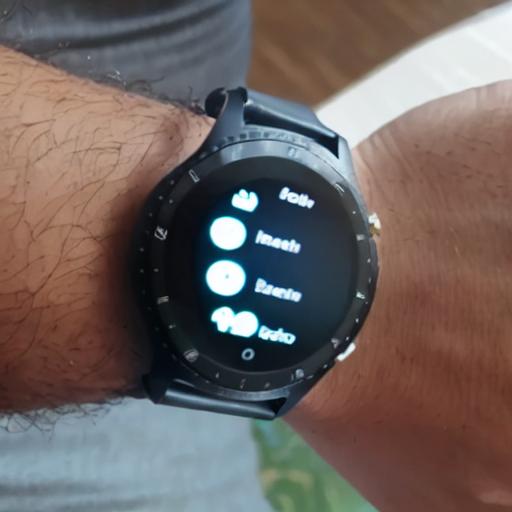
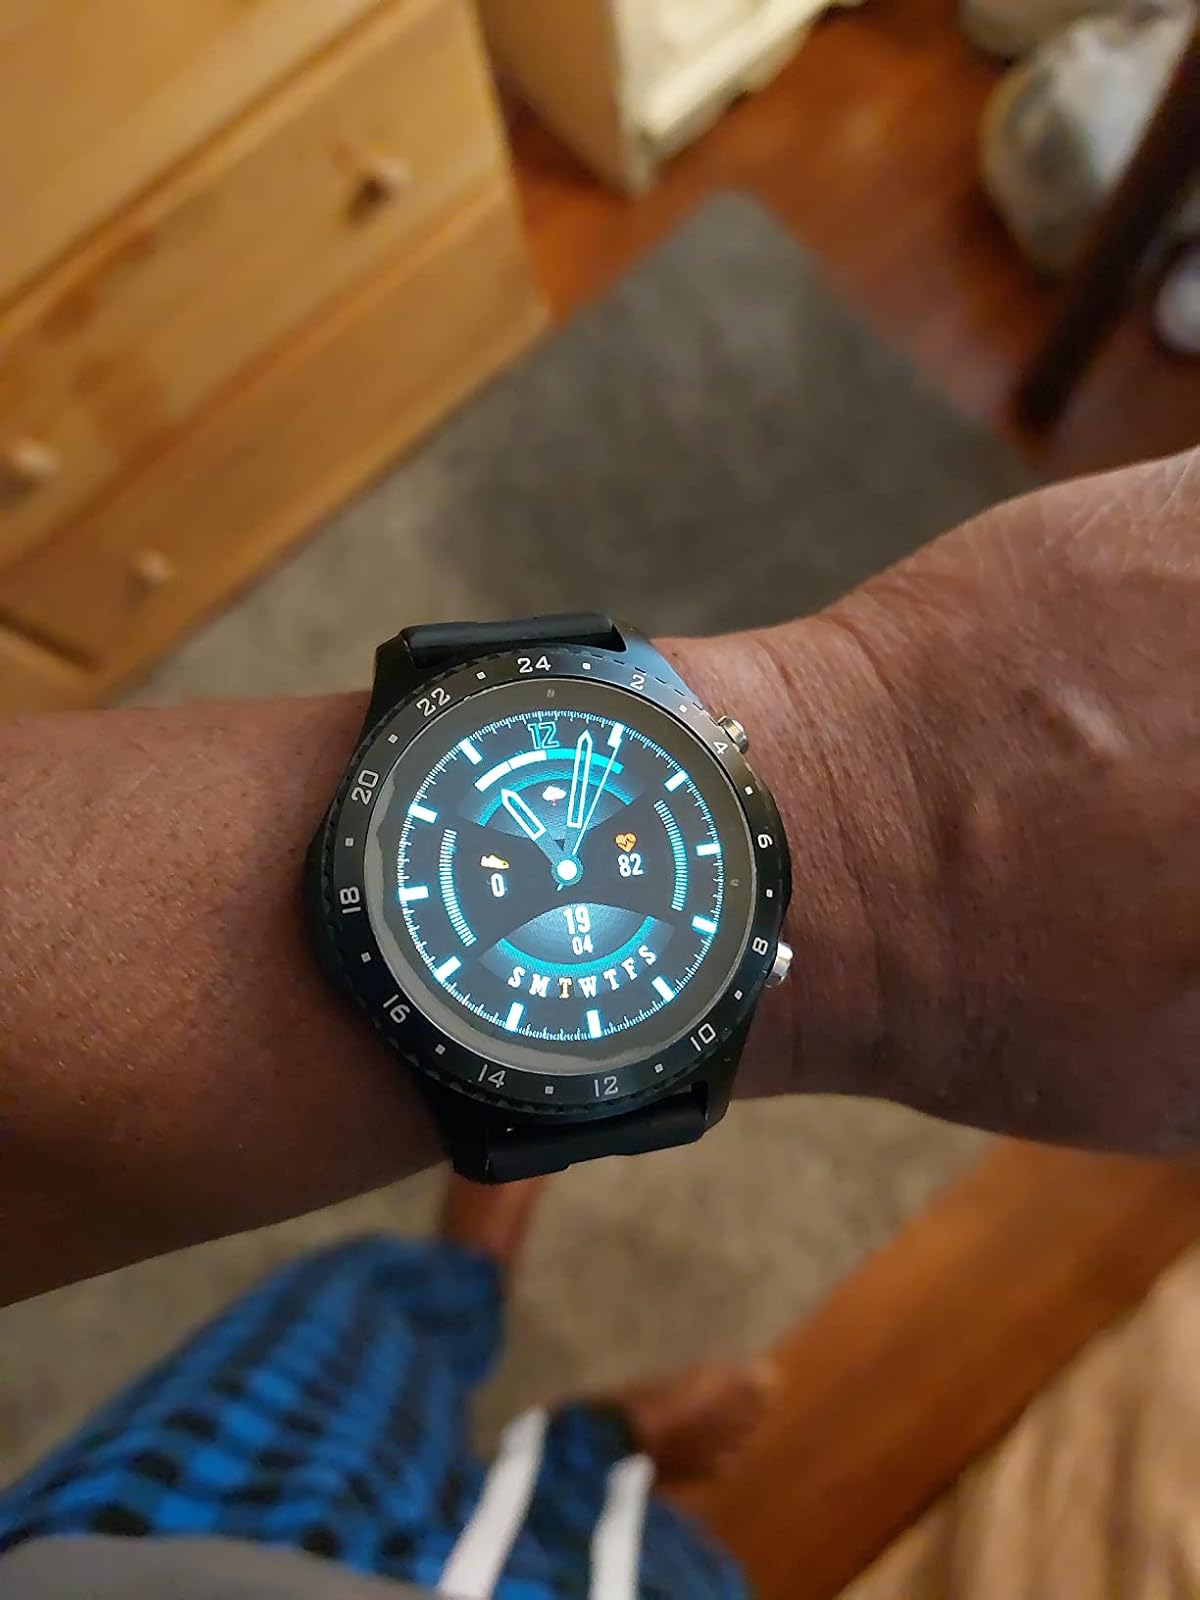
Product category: smartwatch
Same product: no